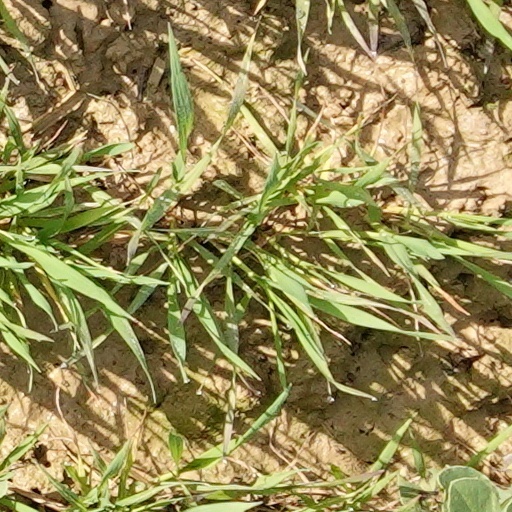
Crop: wheat